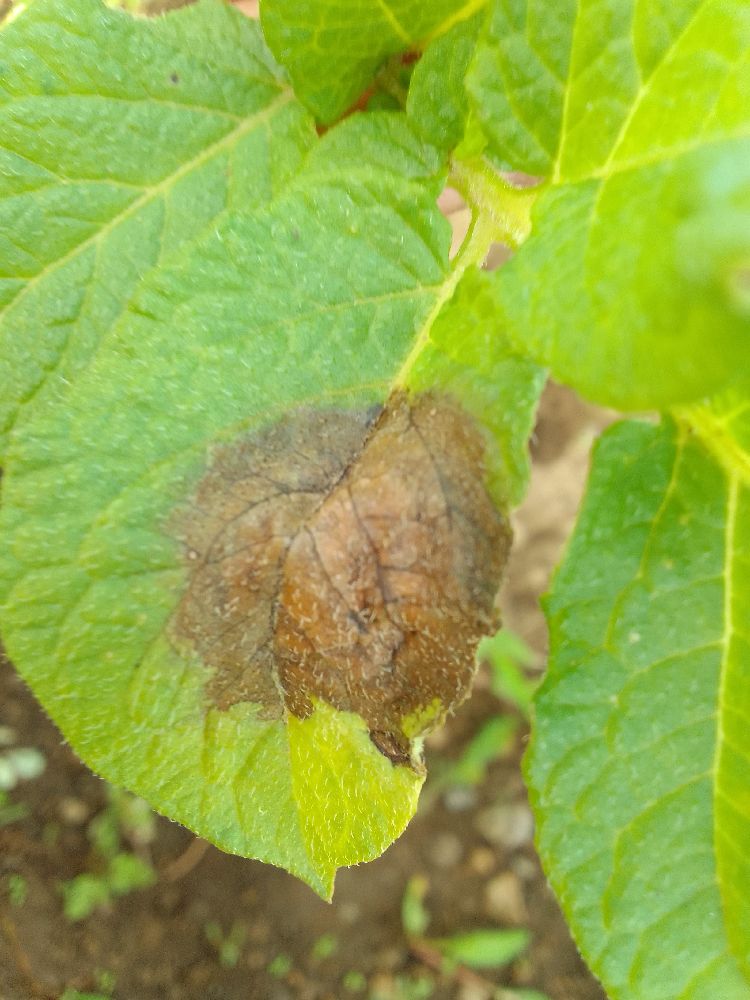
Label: Late blight